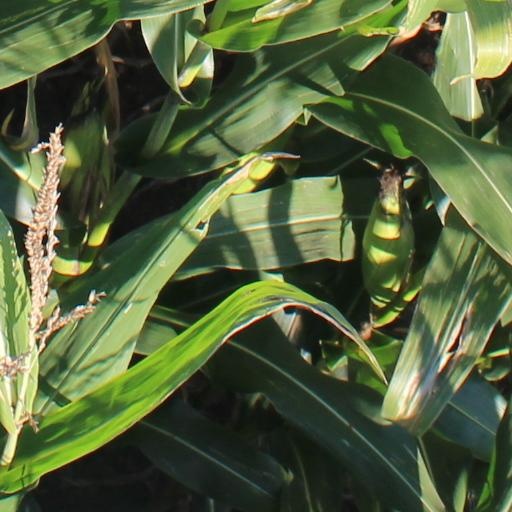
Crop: maize; corn